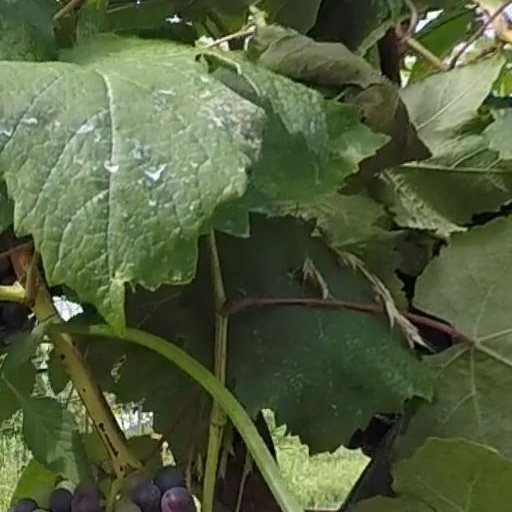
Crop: grape